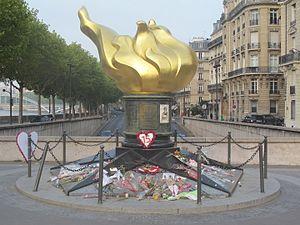
Flamme de la Liberté, par Auguste Bartholdi (1834-1904), place de l'Alma, Paris 16e. Réplique de la flamme de la Statue de la Liberté (1886).